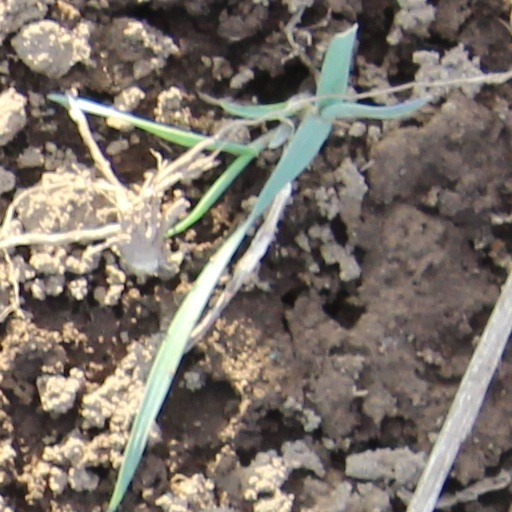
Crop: wheat